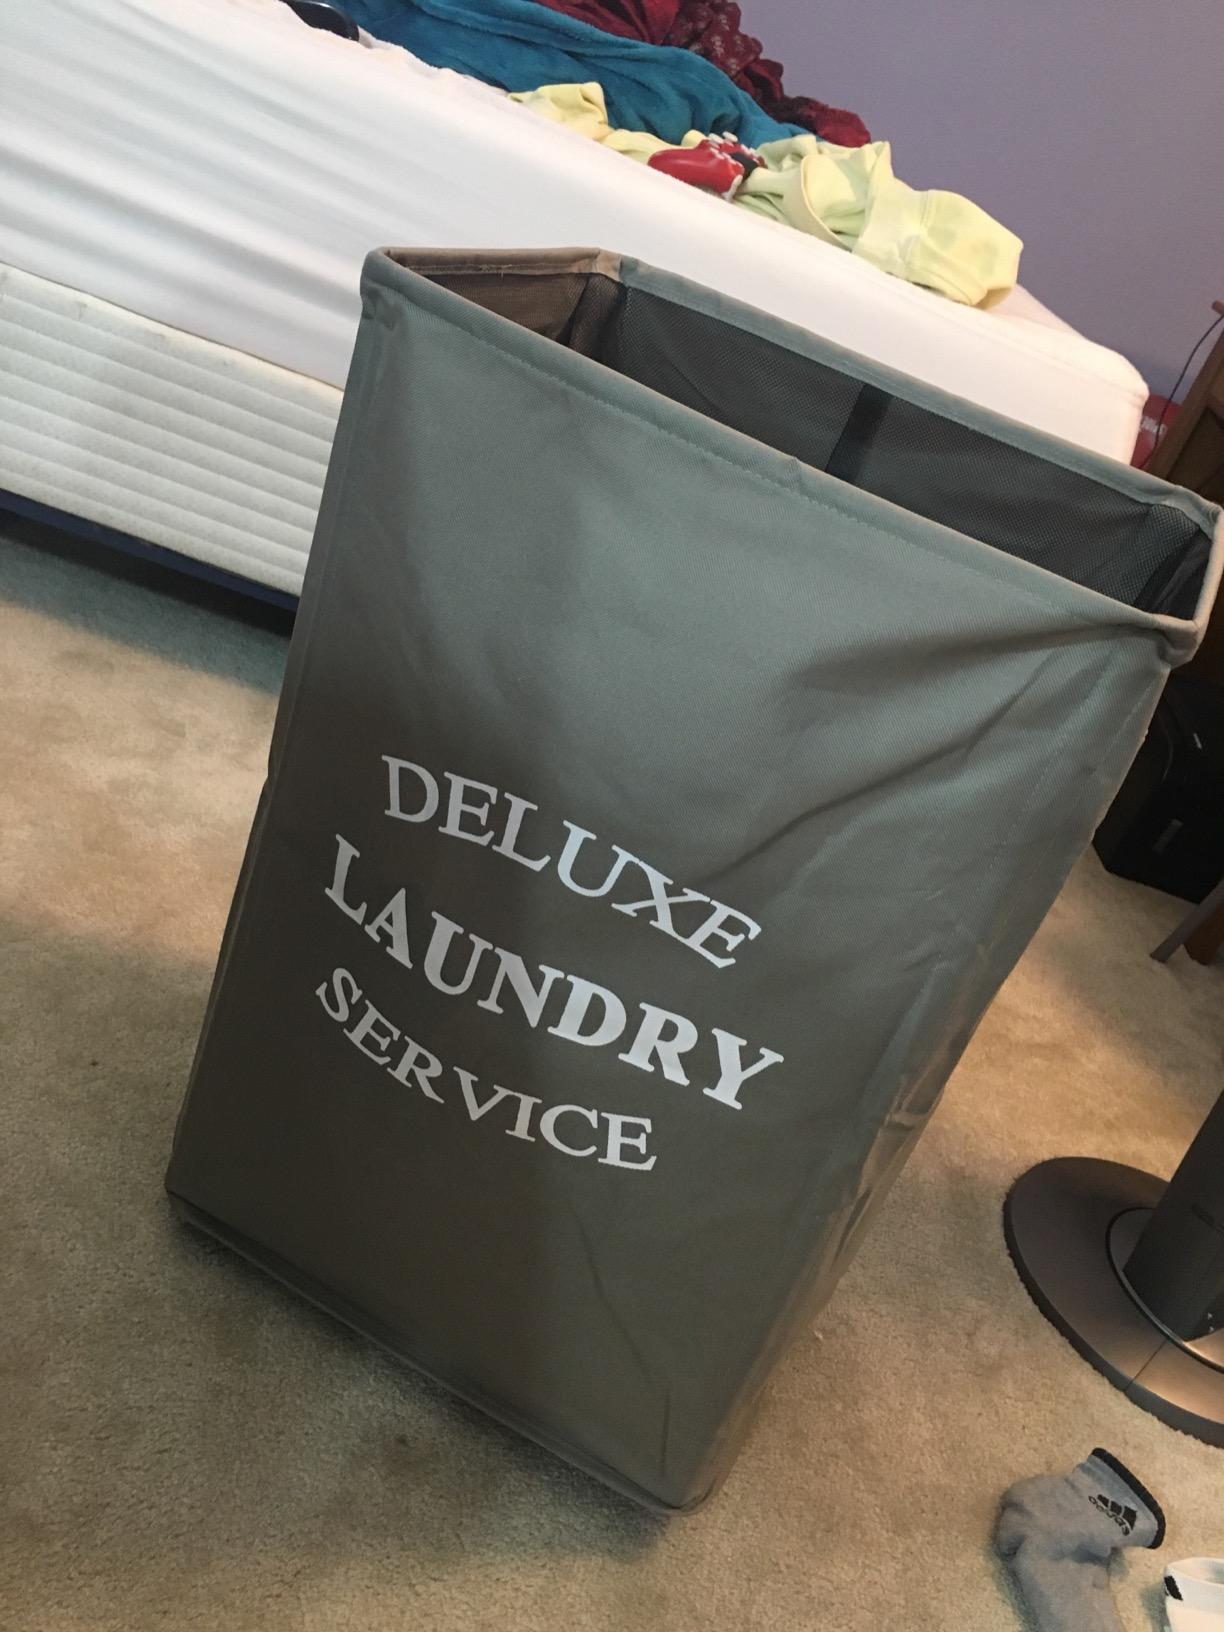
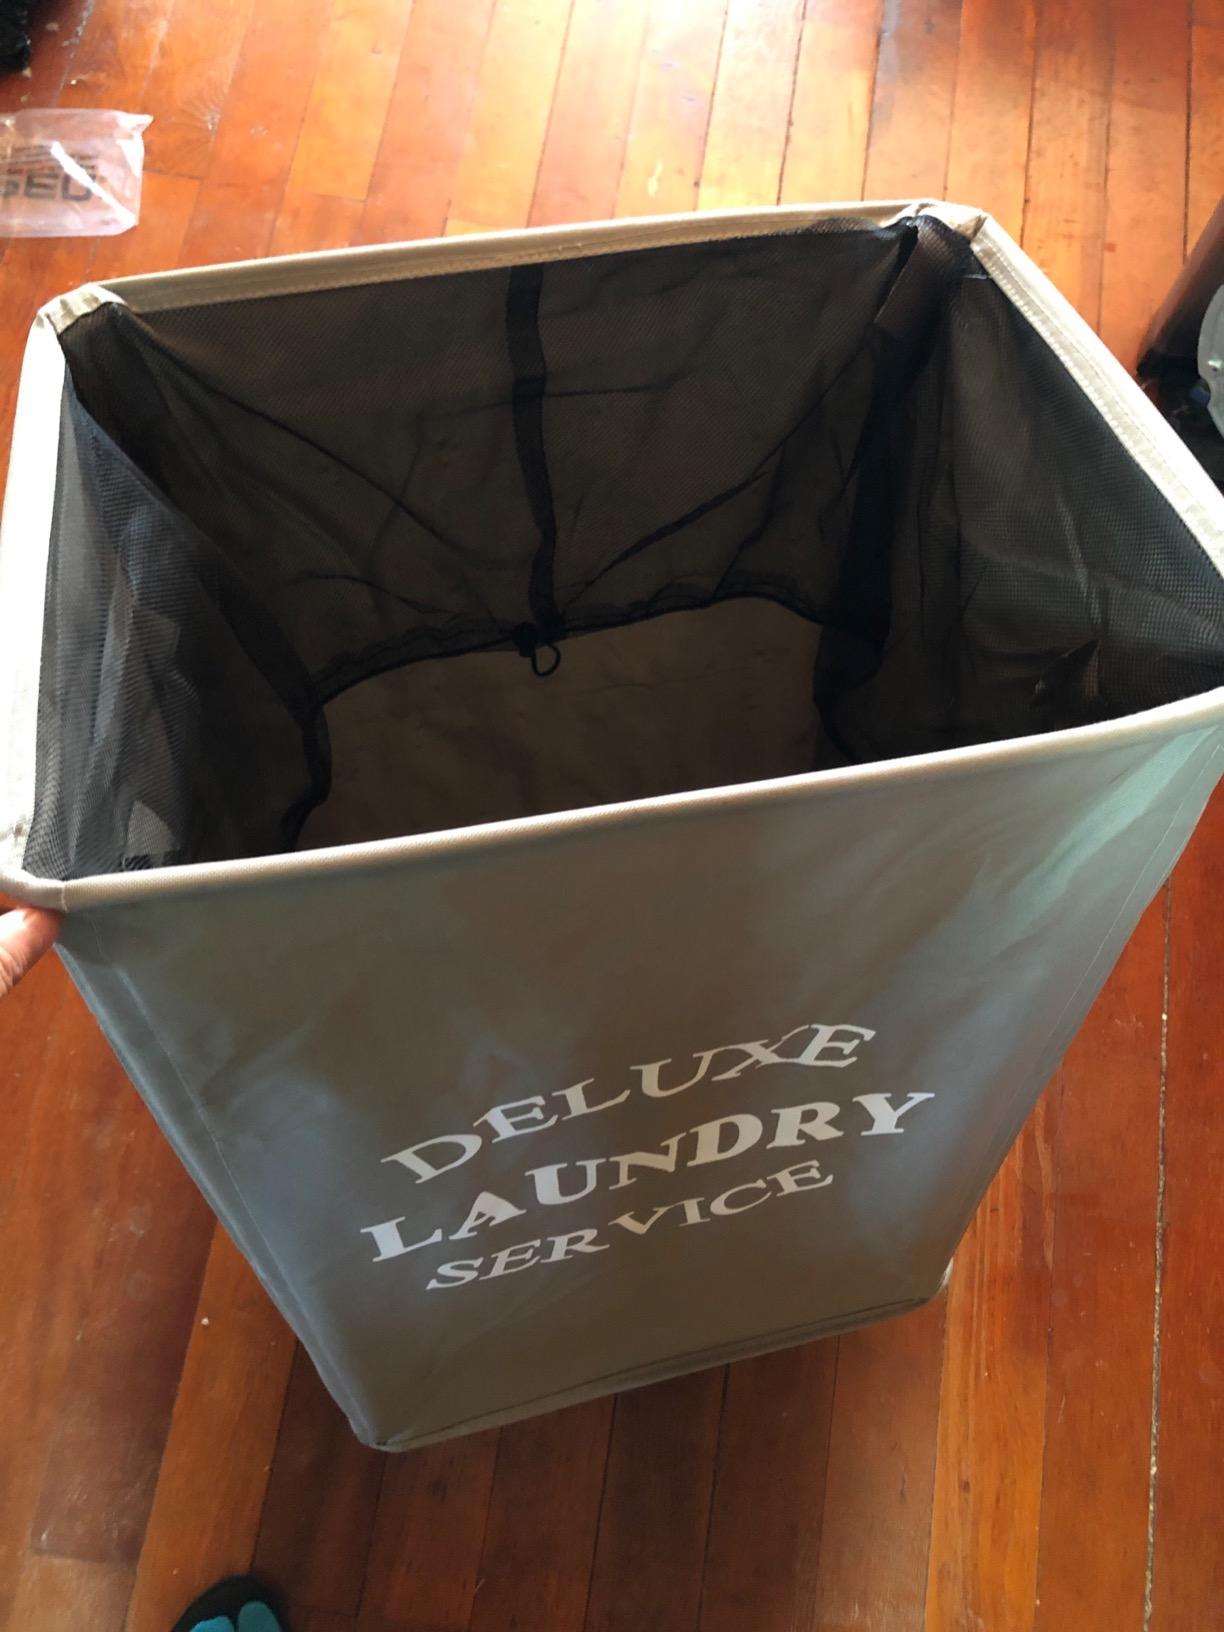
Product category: items_hamper
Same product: yes